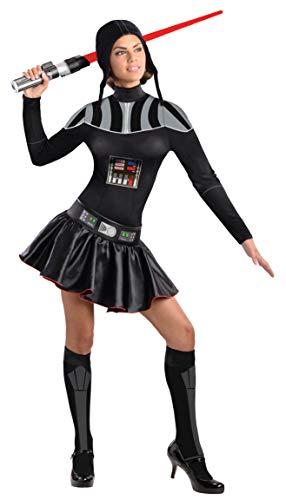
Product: Star Wars Womens Darth Vader Costume
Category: Clothing, Shoes & Jewelry | Costumes & Accessories | Women | Costumes & Cosplay Apparel | Costumes
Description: Darth vader costume with printed chest plate, belt, and socks printed with armor seams.
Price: $32.85 - $62.61